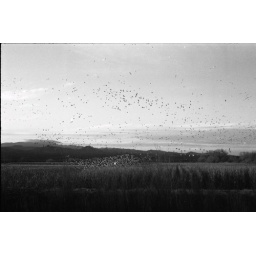
black and white photos taken of Bosque del Apache near Socorro, NM